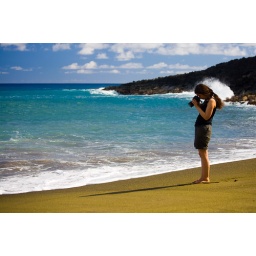
Yulia taking a photograph of her shadow on the green sand beach in Hawai'i.